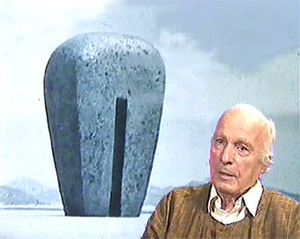
Portrait de François Stahly
François Stahly, né le 8 mars 1911 à Constance et mort le 2 juillet 2006 à Meudon, est un sculpteur appartenant à la nouvelle École de Paris.
Antoni Clavé, né le 5 avril 1913 à Barcelone et mort le 31 août 2005 à Saint-Tropez, est un peintre, graveur et sculpteur espagnol.